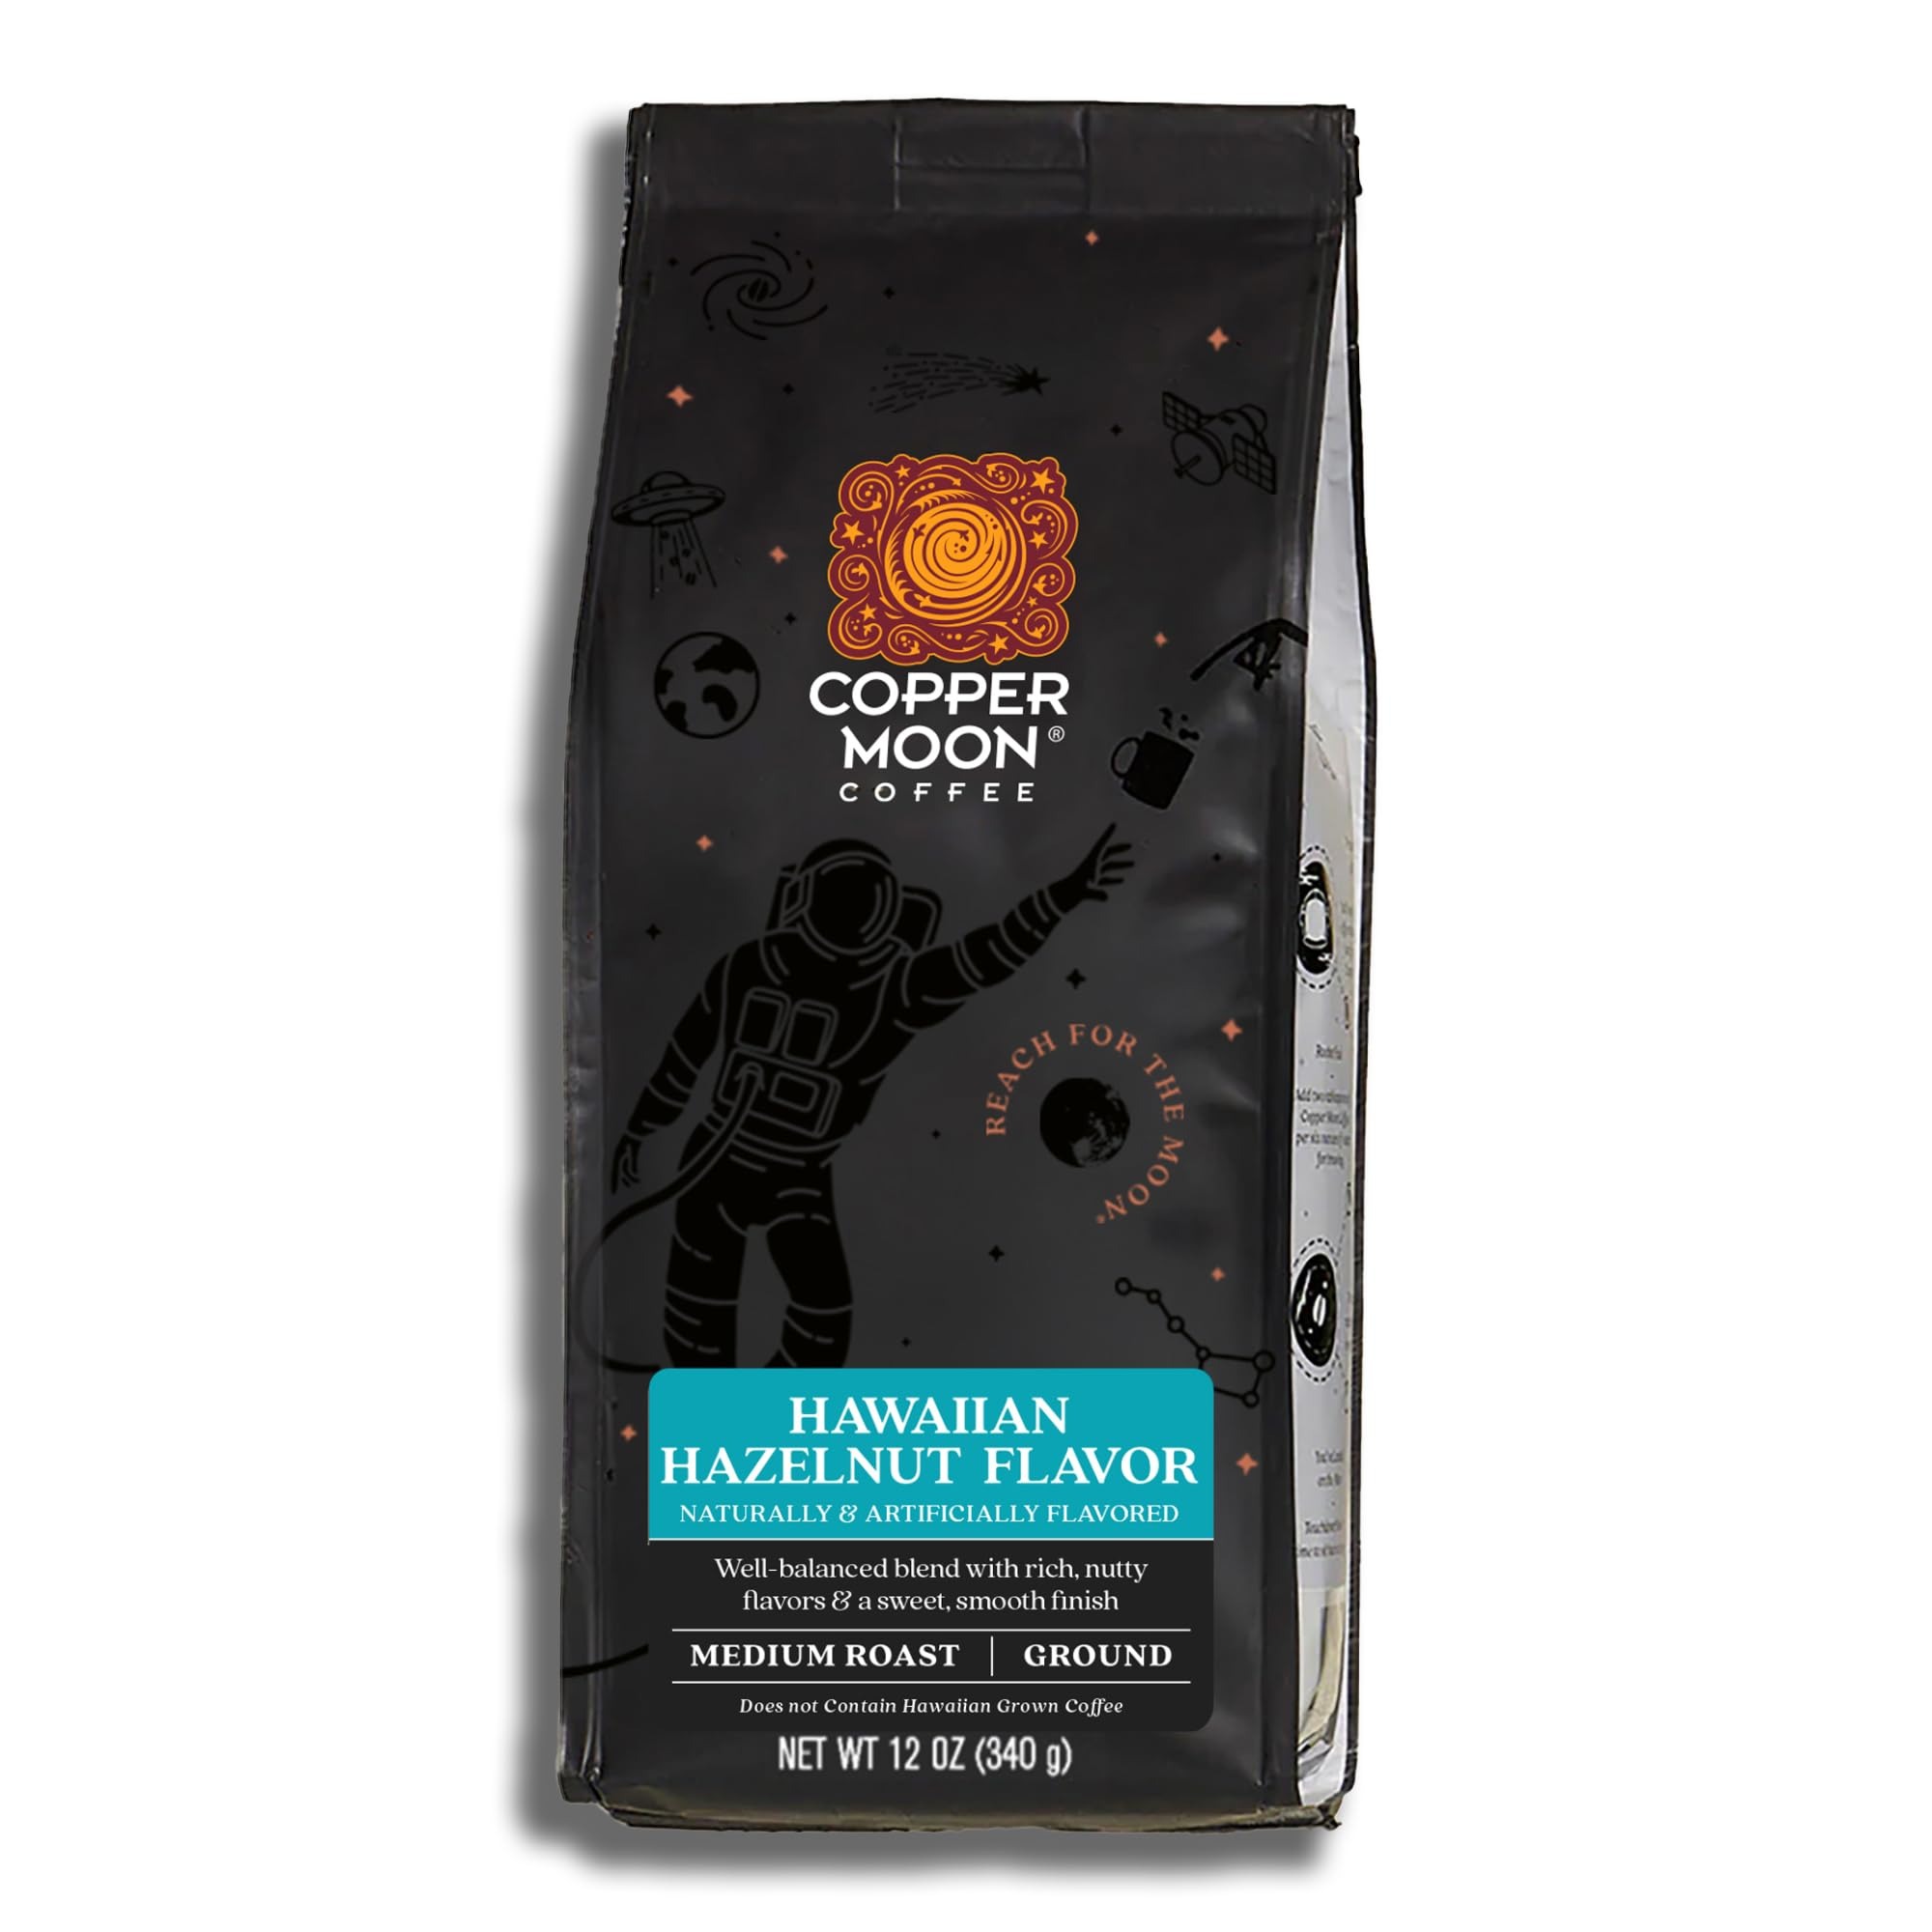
Item Name: Copper Moon Ground Coffee, Medium Roast, Hawaiian Hazelnut Blend, 12 Oz
Bullet Point 1: CAFÉ QUALITY COFFEE BREWED BY YOU: Hawaiian Hazelnut is one of our most popular flavored coffees. The hazelnut flavor is well balanced and blended seamlessly with the inherent flavors of the coffee, It delivers a sweet nutty finish reminiscent of the exotic islands of Hawaii.
Bullet Point 2: PREMIUM COFFEE BLEND: Hawaiian Hazelnut is a flavored blend that when upon brewing, fills the air with a comforting and warming aroma. This silky smooth blend of medium roast premium coffee is full bodied and rich in flavor. Does not contain Hawaiian grown coffee.
Bullet Point 3: COPPER MOON GROUND COFFEE: Copper Moon Coffee allergen free, Kosher certified ground coffees are prepared in single batches and perfect for coffee lovers whether you brew with a drip style, french press, pour over or reusable K-cup. We carefully mill the coffee beans so that each brewing style will be able to extract the deep natural flavors from the coffee. We also utilize a special process that removes the oxygen from the bag before sealing, This helps maintain the maximum flavor and freshness.
Bullet Point 4: SUSTAINABLE COFFEE SOURCING: Copper Moon Coffee has created our own globally sustainable coffee bean sourcing program focusing outwardly to achieve a positive social, economic, and environmental impact. We support farms that minimize harm to the environment, support fair treatment of workings and insures the long-term health and viability of coffee growing communities. We search for the best high elevation, low elevation, organic, single origin coffee beans from small family owned farms in attempt to enhance the wellbeing of the family and farm. Our goal is to bring you the freshest coffee for you to proudly brew serve and enjoy.
Bullet Point 5: HAND CRAFTED ON EARTH: Copper Moon Coffee's handcrafted process begins with hand-picked premium specialty grade coffee beans sourced from 5 continents and 17 different countries, then they go through a delicate small batch roasting process to ensure we bring out the best aroma and flavors in each and every coffee we offer. Whether you enjoy light roast, medium roast or dark roast, each sip of a cup of Copper Moon Coffee embodies a singular & delightful event.
Value: 12.0
Unit: Ounce

Price: 21.99